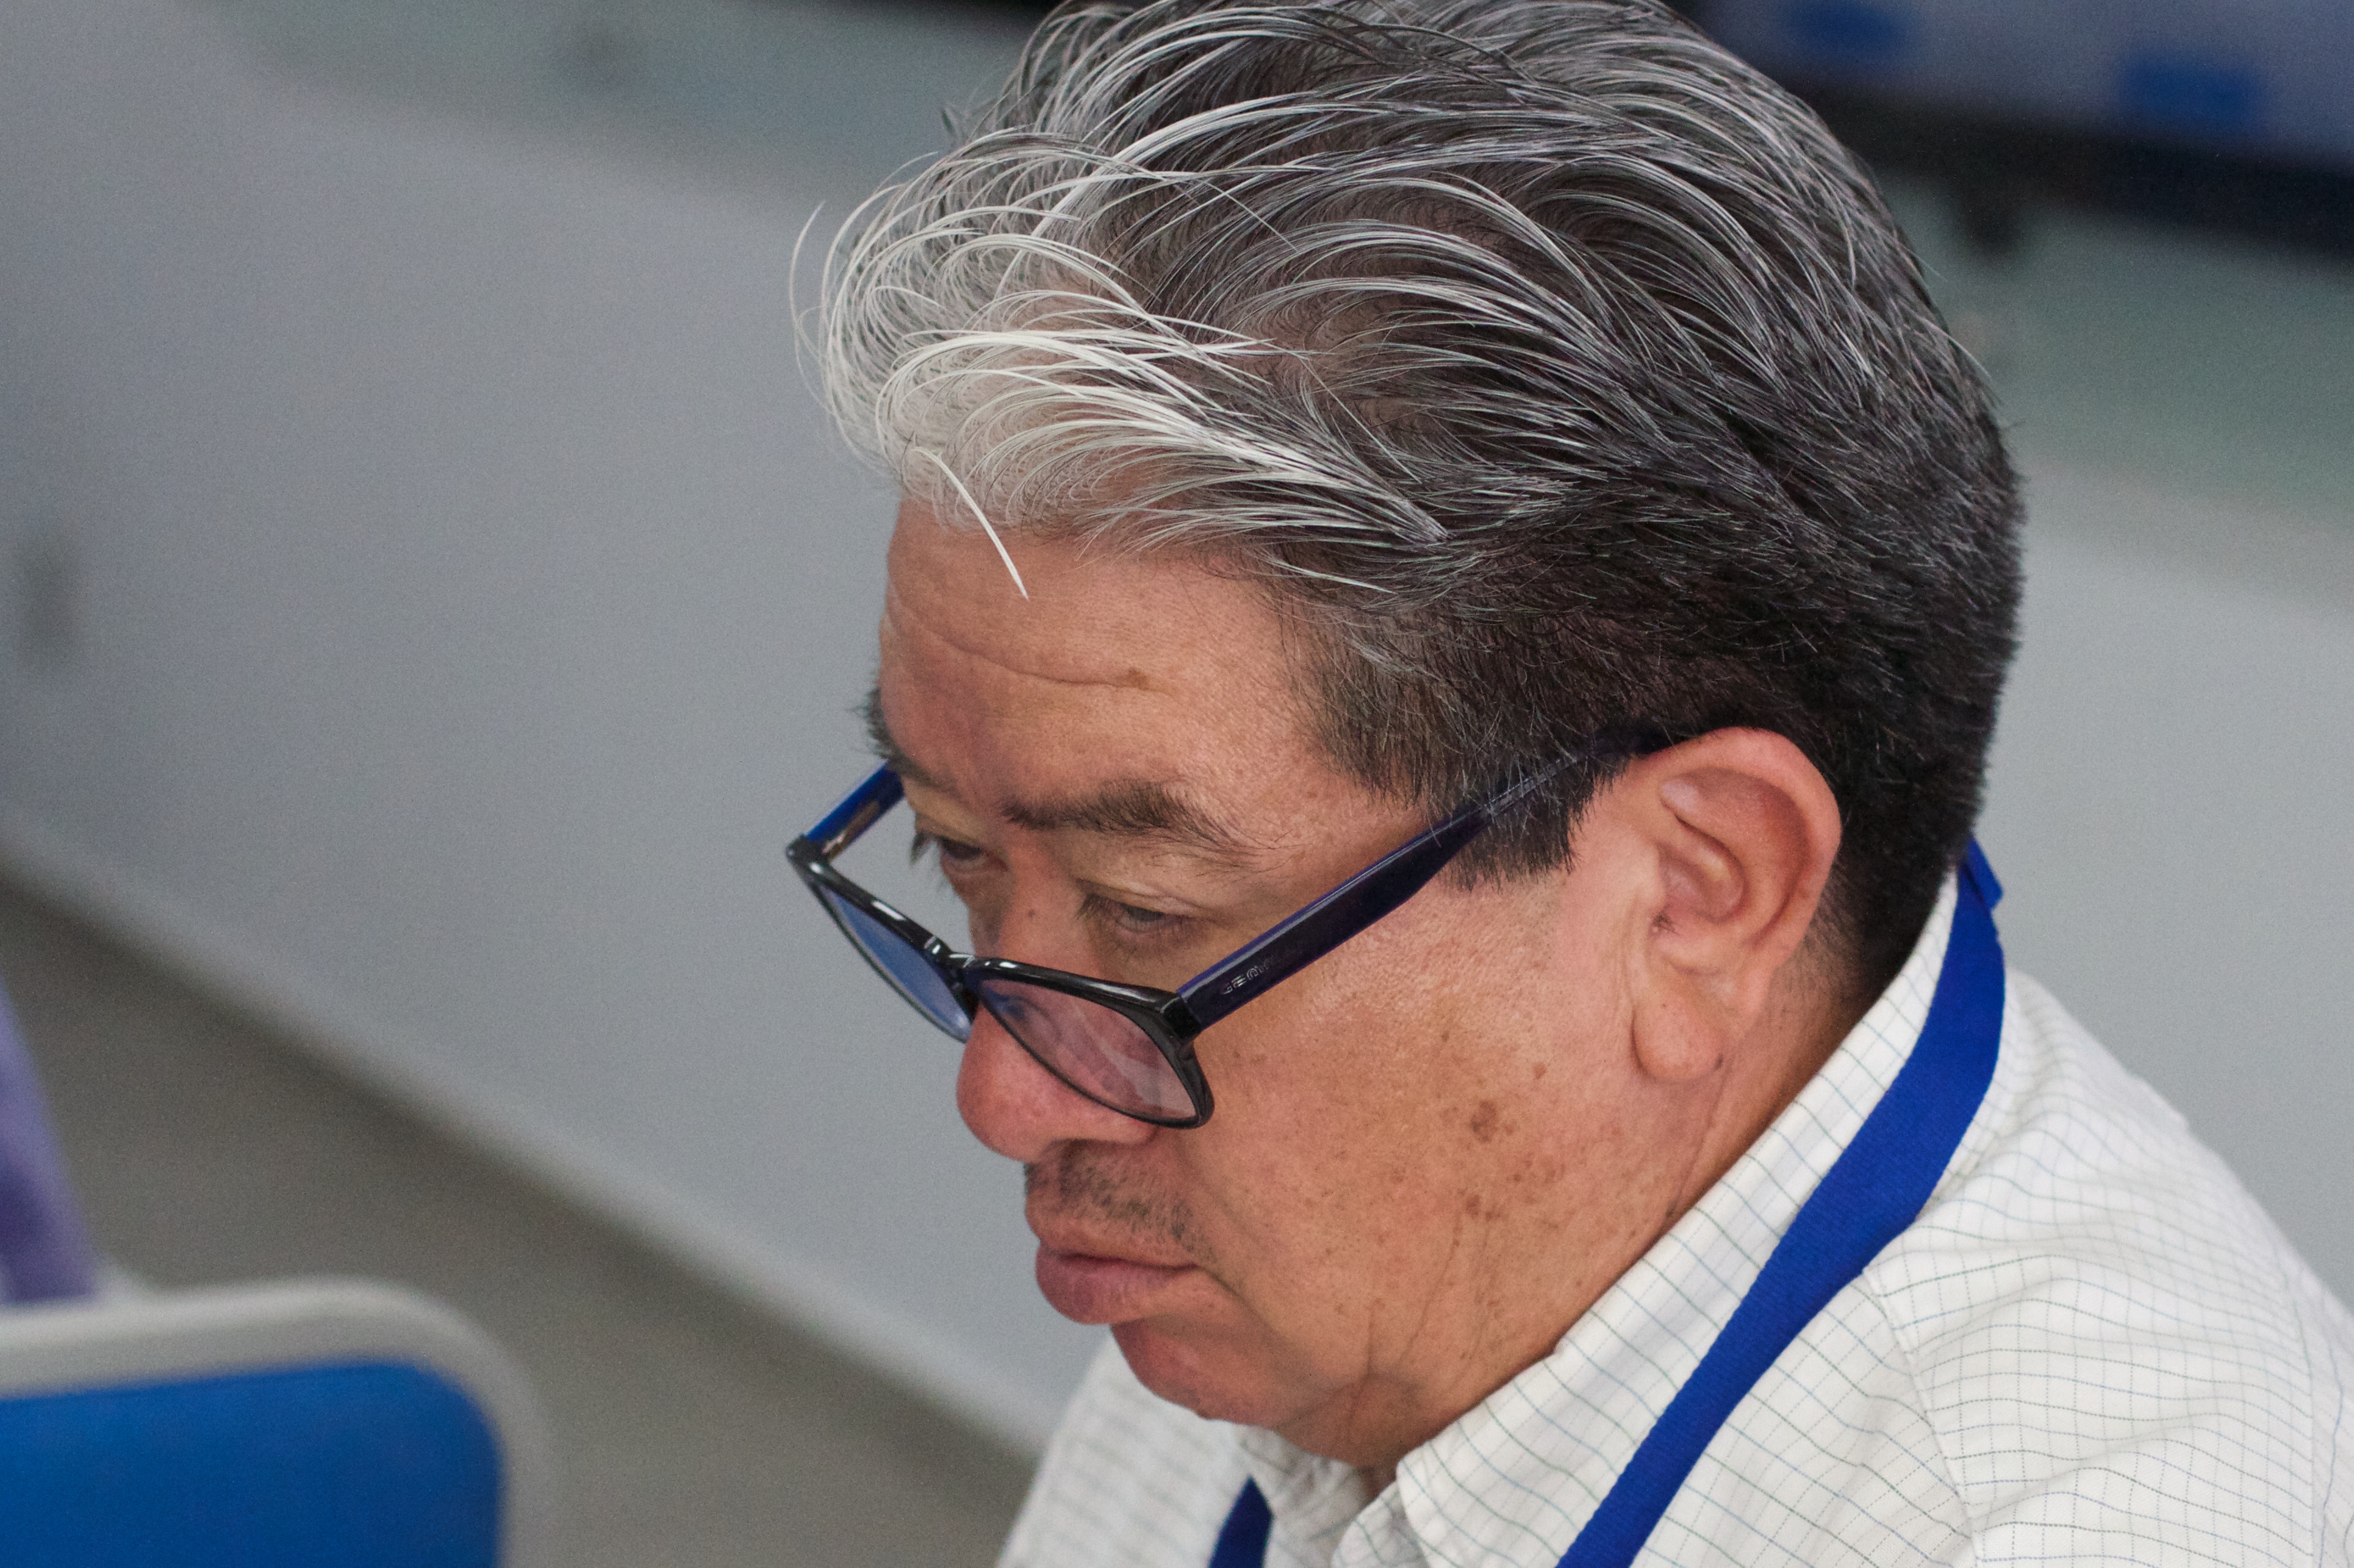
person, professional, senior citizen, face, glasses, head, udgagora, facial hair, general practitioner